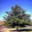
Label: oak_tree